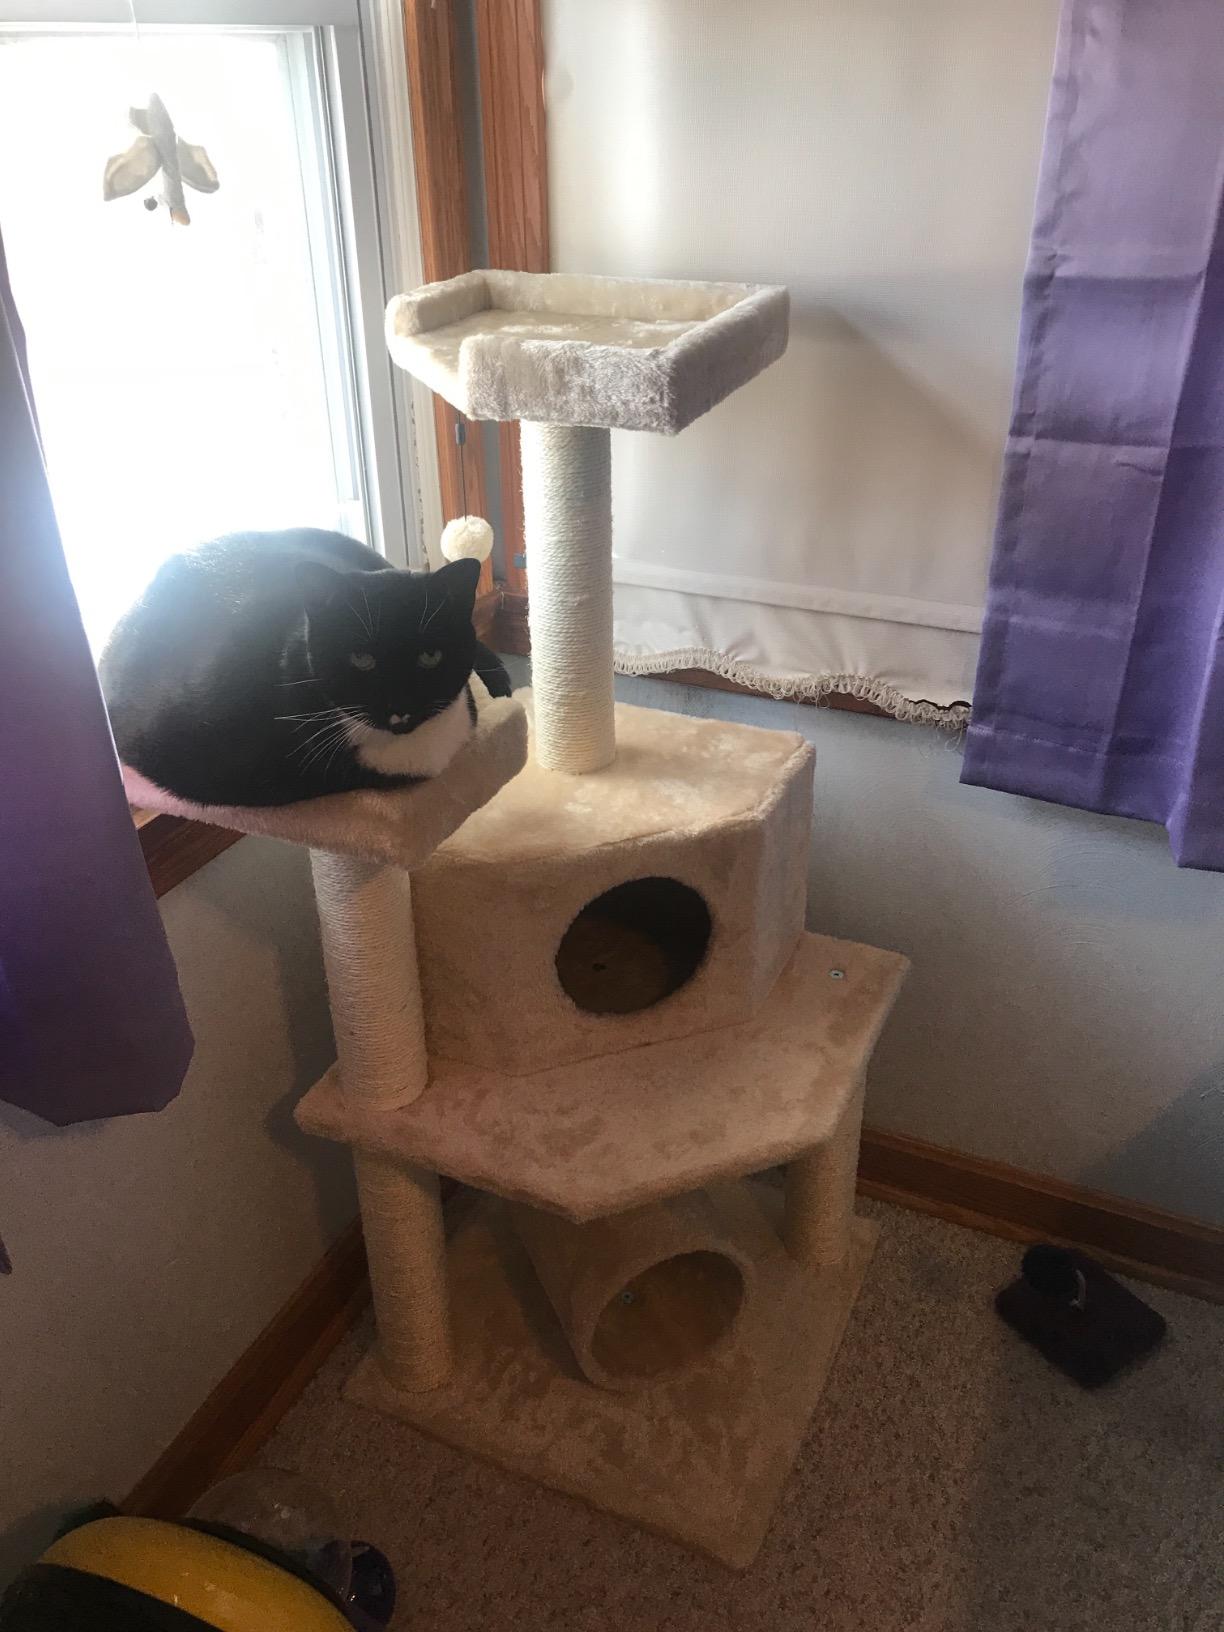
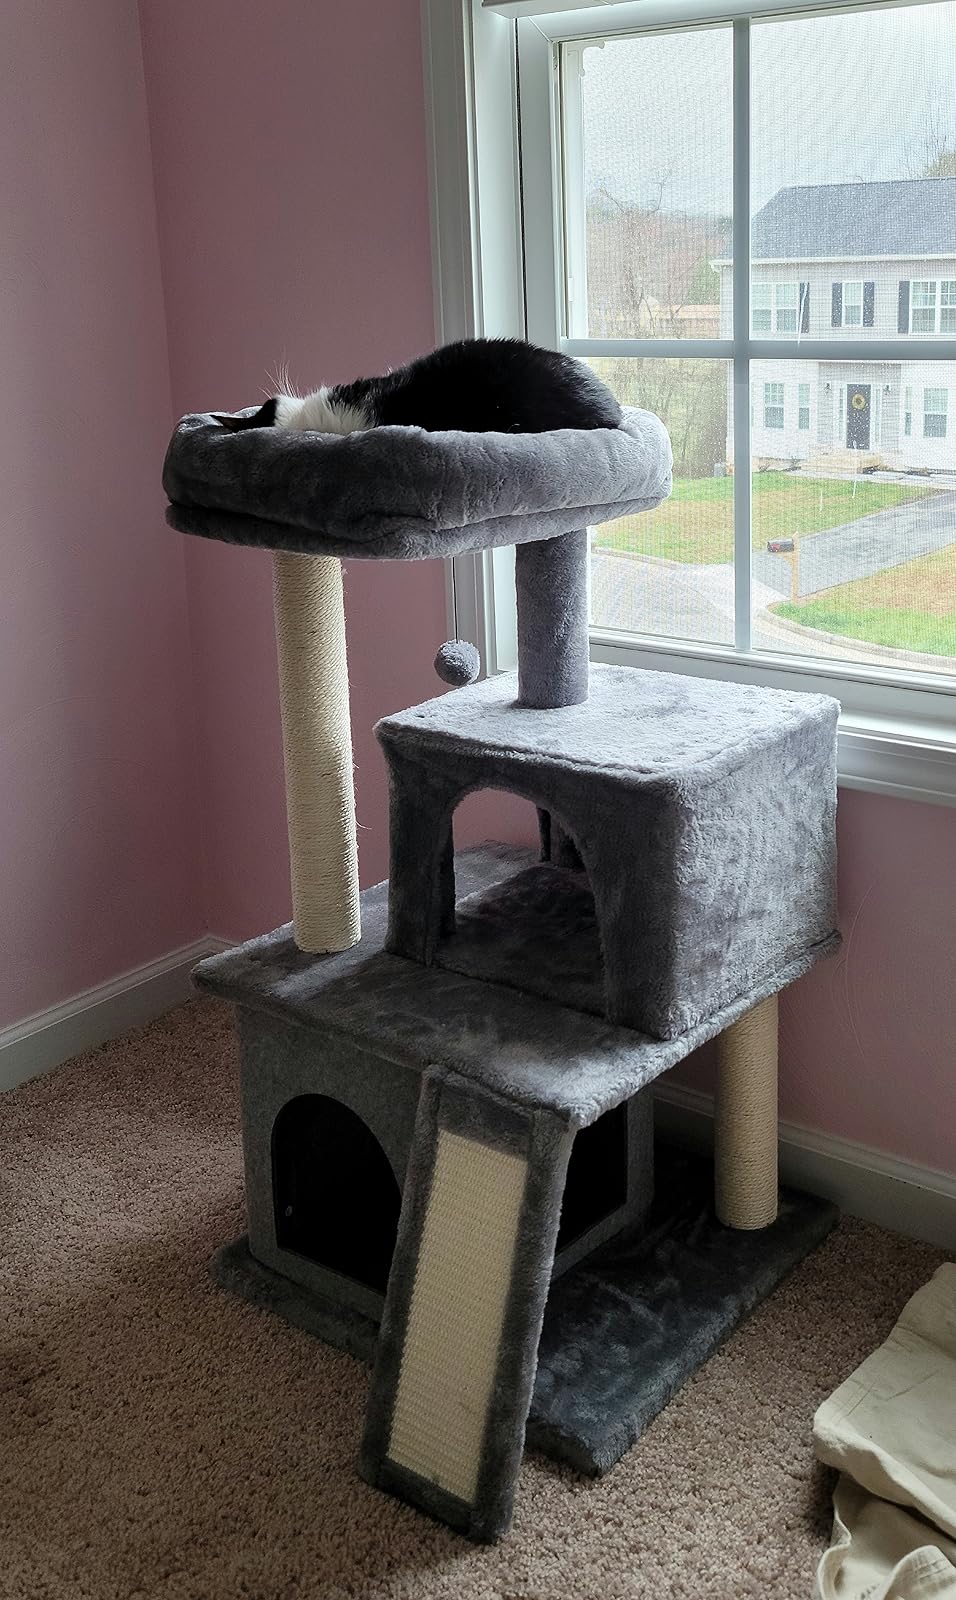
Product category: items_cat tree
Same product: no